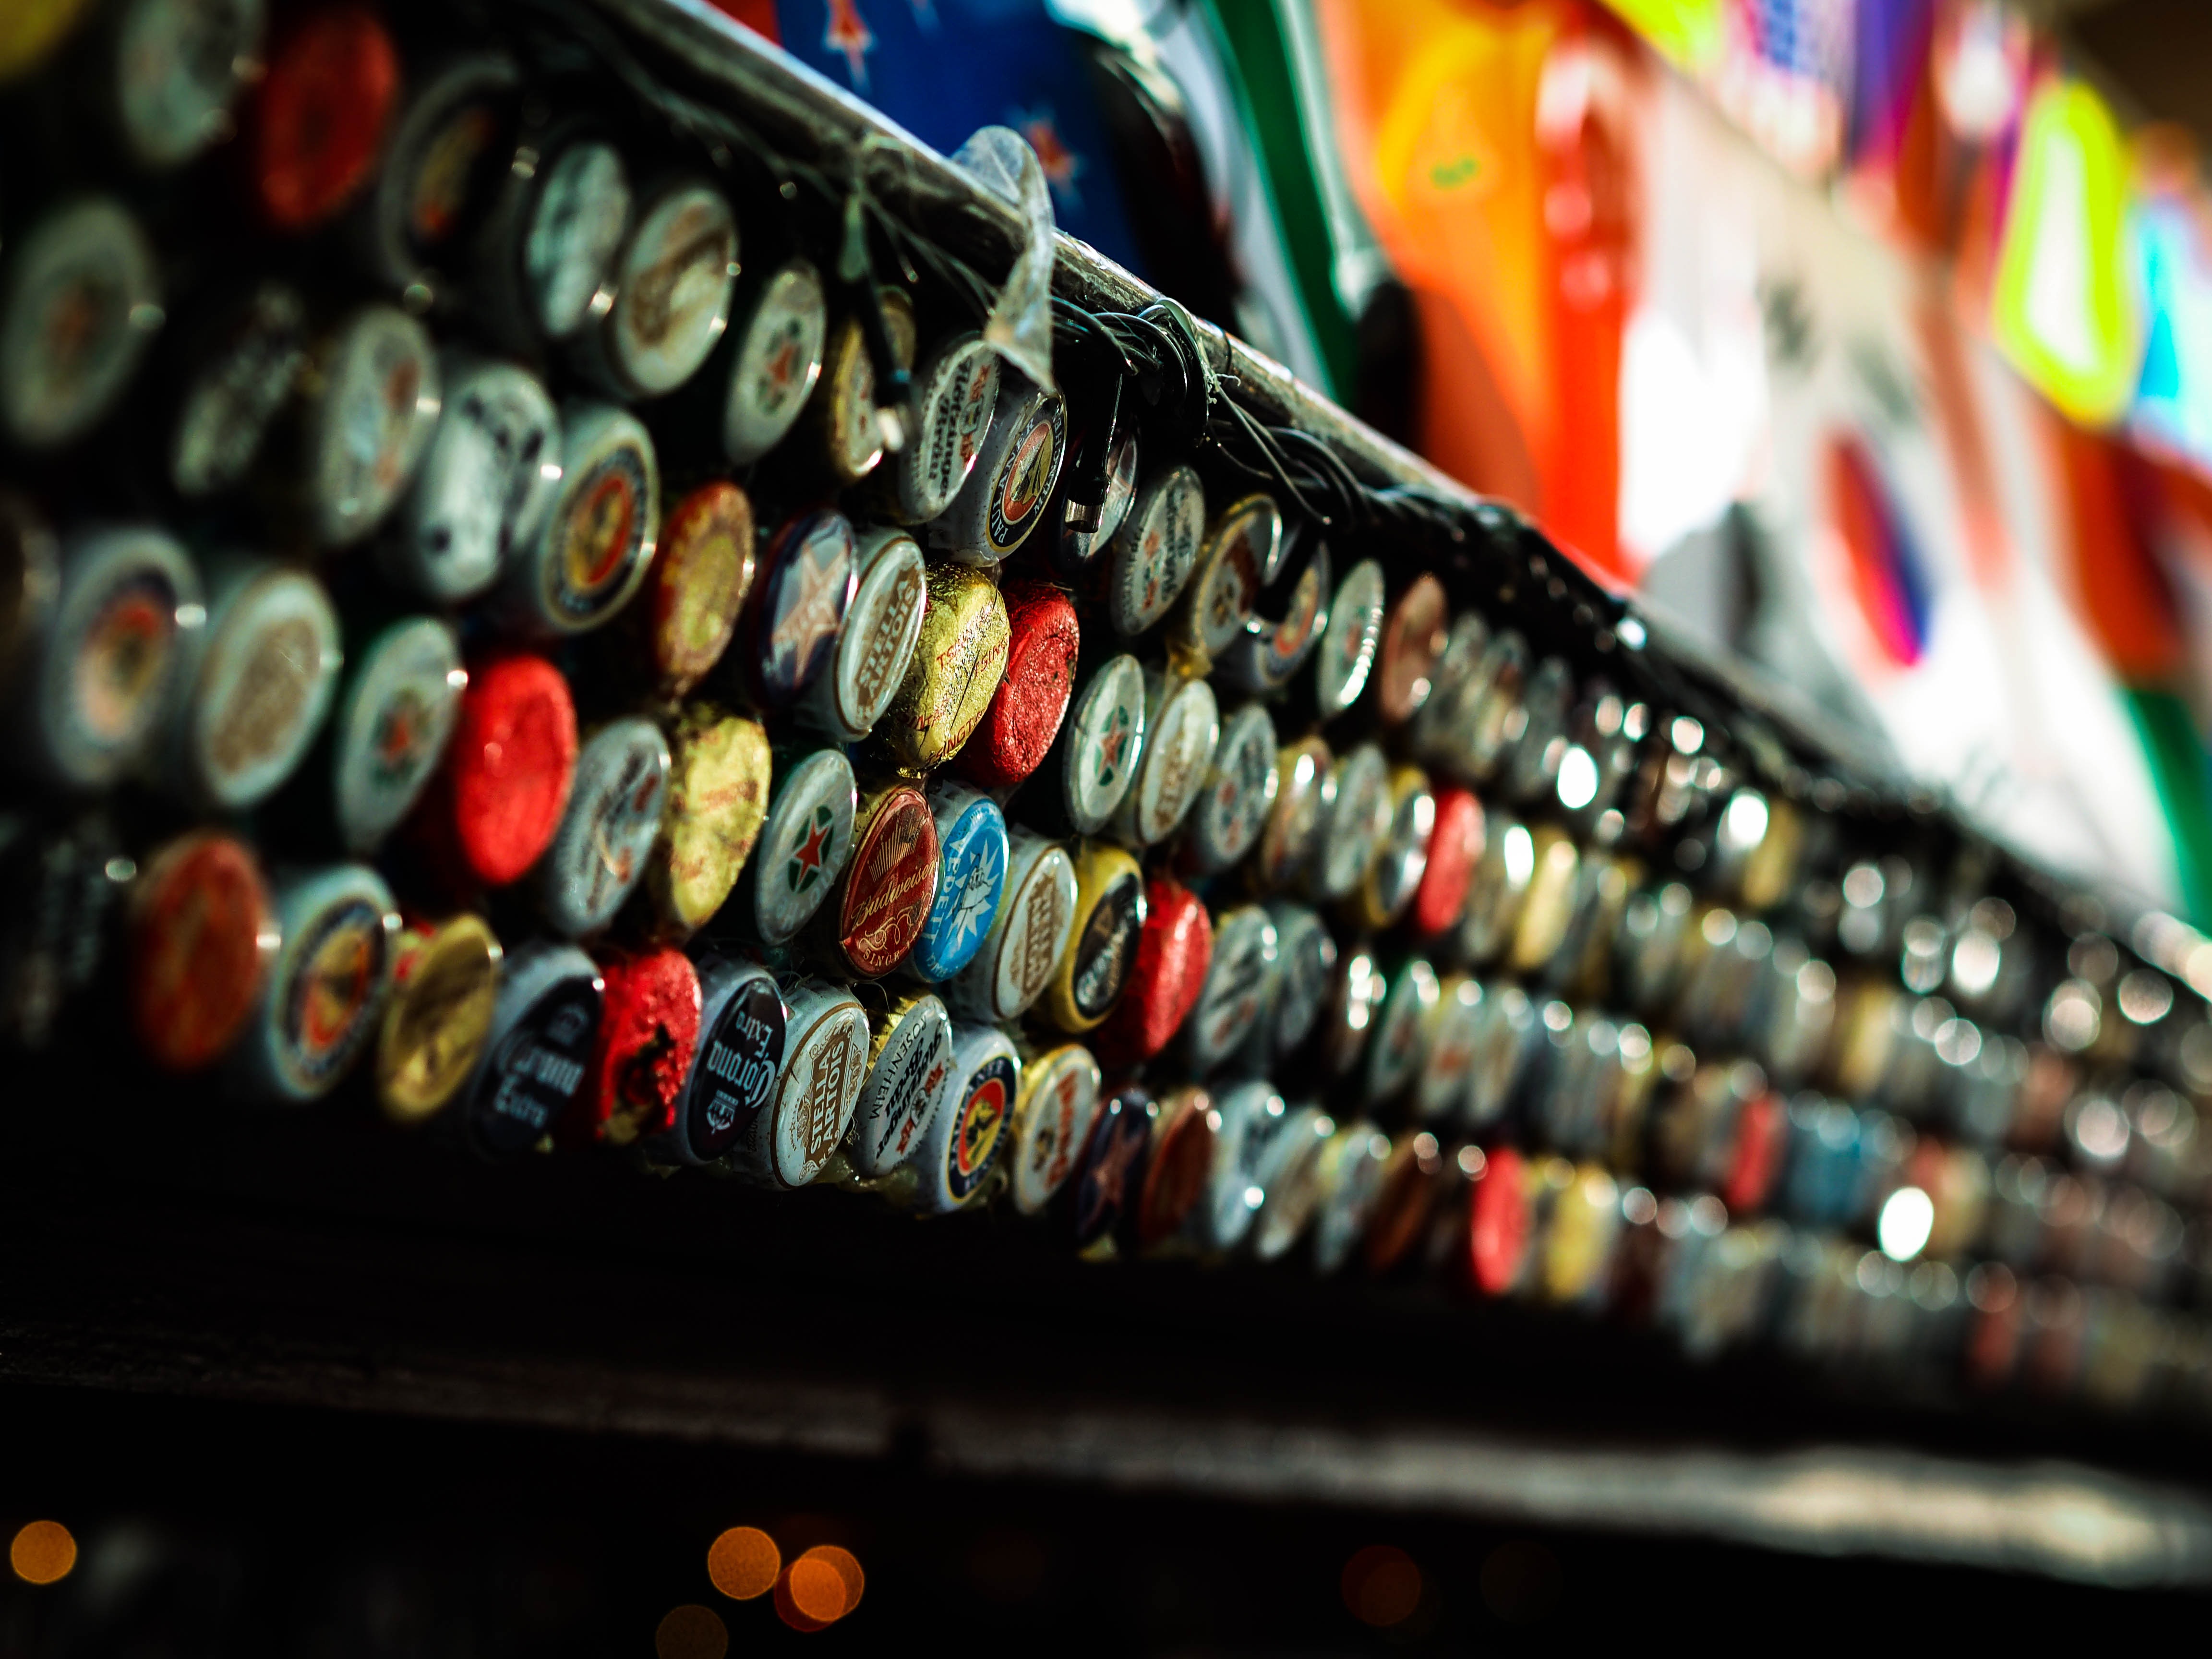
color, bottle, colorful, beer, art, bottle caps, macro photography, works of art, the lid